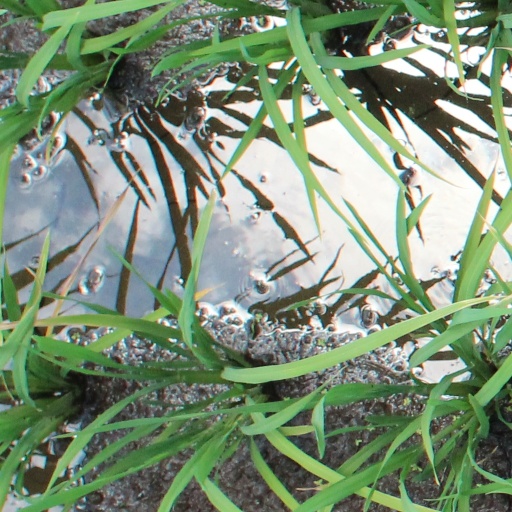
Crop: rice